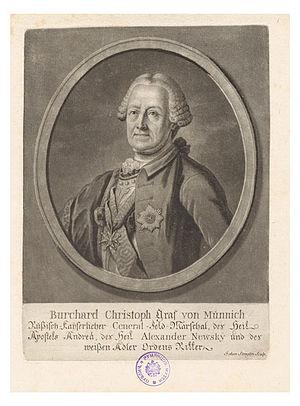
La guerre austro-russo-turque de 1735-1739 est un conflit entre la Russie de la tsarine Anne, alliée à l'Autriche de Charles VI, et l’Empire ottoman de Mahmoud Iᵉʳ.